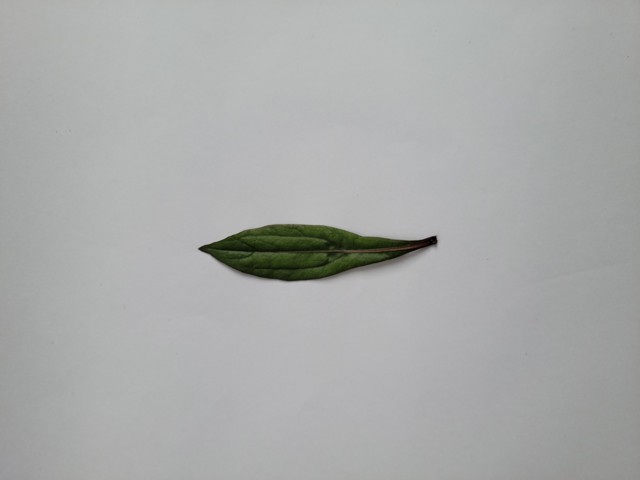
Plant: ayapan